Sex & Philosophy

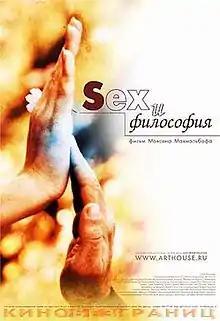
Russian poster

Sex & Philosophy is a 2005 internationally co-produced drama film directed, written and produced by Mohsen Makhmalbaf. Starring Daler Nazarov, Mariam Gaibova, and Farzona Beknazarova, the film is set in Tajikistan. "Sex & Philosophy" premiered at the Montreal World Film Festival in September 2005. It saw a theatrical release in South Korea, Turkey, Italy, Singapore and Russia. "Sex & Philosophy" was Tajikistan's official selection for the Academy Award for Best Foreign Language Film but it was disqualified because English subtitles were not added to the film in the time allowed by the Academy.